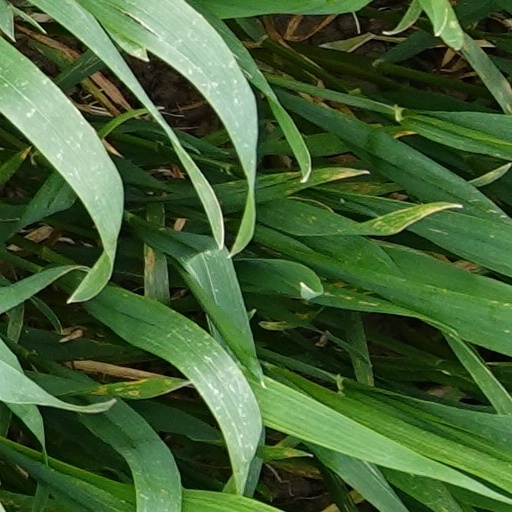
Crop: wheat